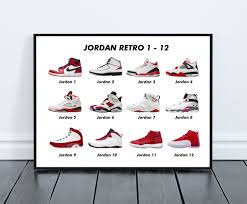
Label: Sneaker